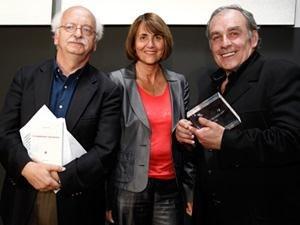
Erik Orsenna et Christine Albanel remettent le Prix Orange du Livre 2010 à Jacques Gélat pour son roman Le Traducteur amoureux (Corti)
Jacques Gélat est un écrivain français.
Le prix Orange du Livre est un prix littéraire français créé en 2009 par Orange. Il récompense un roman écrit en langue française et publié entre le 1ᵉʳ janvier et le 31 mars de l’année en cours, à l’occasion de la rentrée littéraire d’hiver.